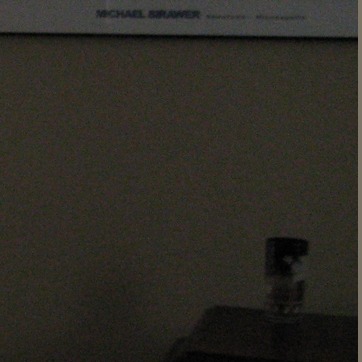
Material: painted